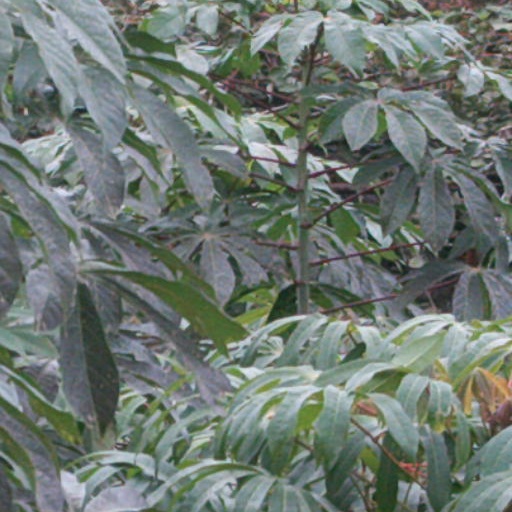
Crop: cassava